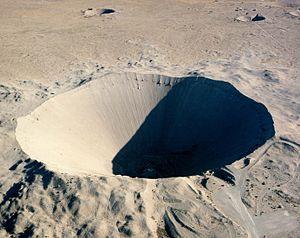
Edward Teller, né le 15 janvier 1908 à Budapest et mort le 9 septembre 2003 à Stanford, est un physicien nucléaire hongro-américain.
Sedan est un essai nucléaire souterrain mené à faible profondeur dans le site d'essais du Nevada de Yucca Flat le 6 juillet 1962, et faisant partie du programme opération Plowshare, destiné à étudier l'utilisation d'armes nucléaires pour l'ouverture de mines, de cratères, et pour d'autres usages civils. Les retombées radioactives de l'essai ont contaminé plus de résidents des États-Unis que n'importe quel autre essai. Le cratère de Sedan est le plus grand cratère créé de la main de l'homme aux États-Unis, et est inclus dans le Registre national des lieux historiques.
L'opération Plowshare est un programme d'explosions nucléaires pacifiques des États-Unis destinés à développer des techniques pour utiliser des explosions nucléaires pour le génie civil. Le mot anglais plowshare signifie soc de charrue.
Un cratère d'explosion est un trou de forme caractéristique formé lorsque la matière est éjectée de la surface du sol par un événement explosif juste au-dessus, au niveau ou au-dessous de la surface.